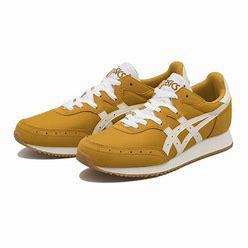
Brand: Asics
Model: Tarther OG